Bob Beaumont

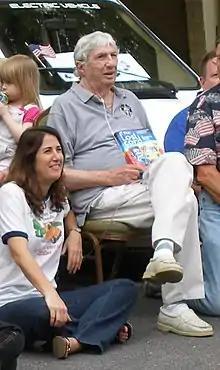
Robert Gerald (Bob) Beaumont and his daughter Dina in 2009, attending the first C-Car Gathering in Columbia, MD.

Robert Gerald Beaumont (April 1, 1932 – October 24, 2011) was the founder of Sebring-Vanguard a Florida-based company that produced the Citicar, an electric automobile manufacturer from 1974 to 1977. He was born in Teaneck, New Jersey and attended Hartwick College after serving in the United States Air Force.